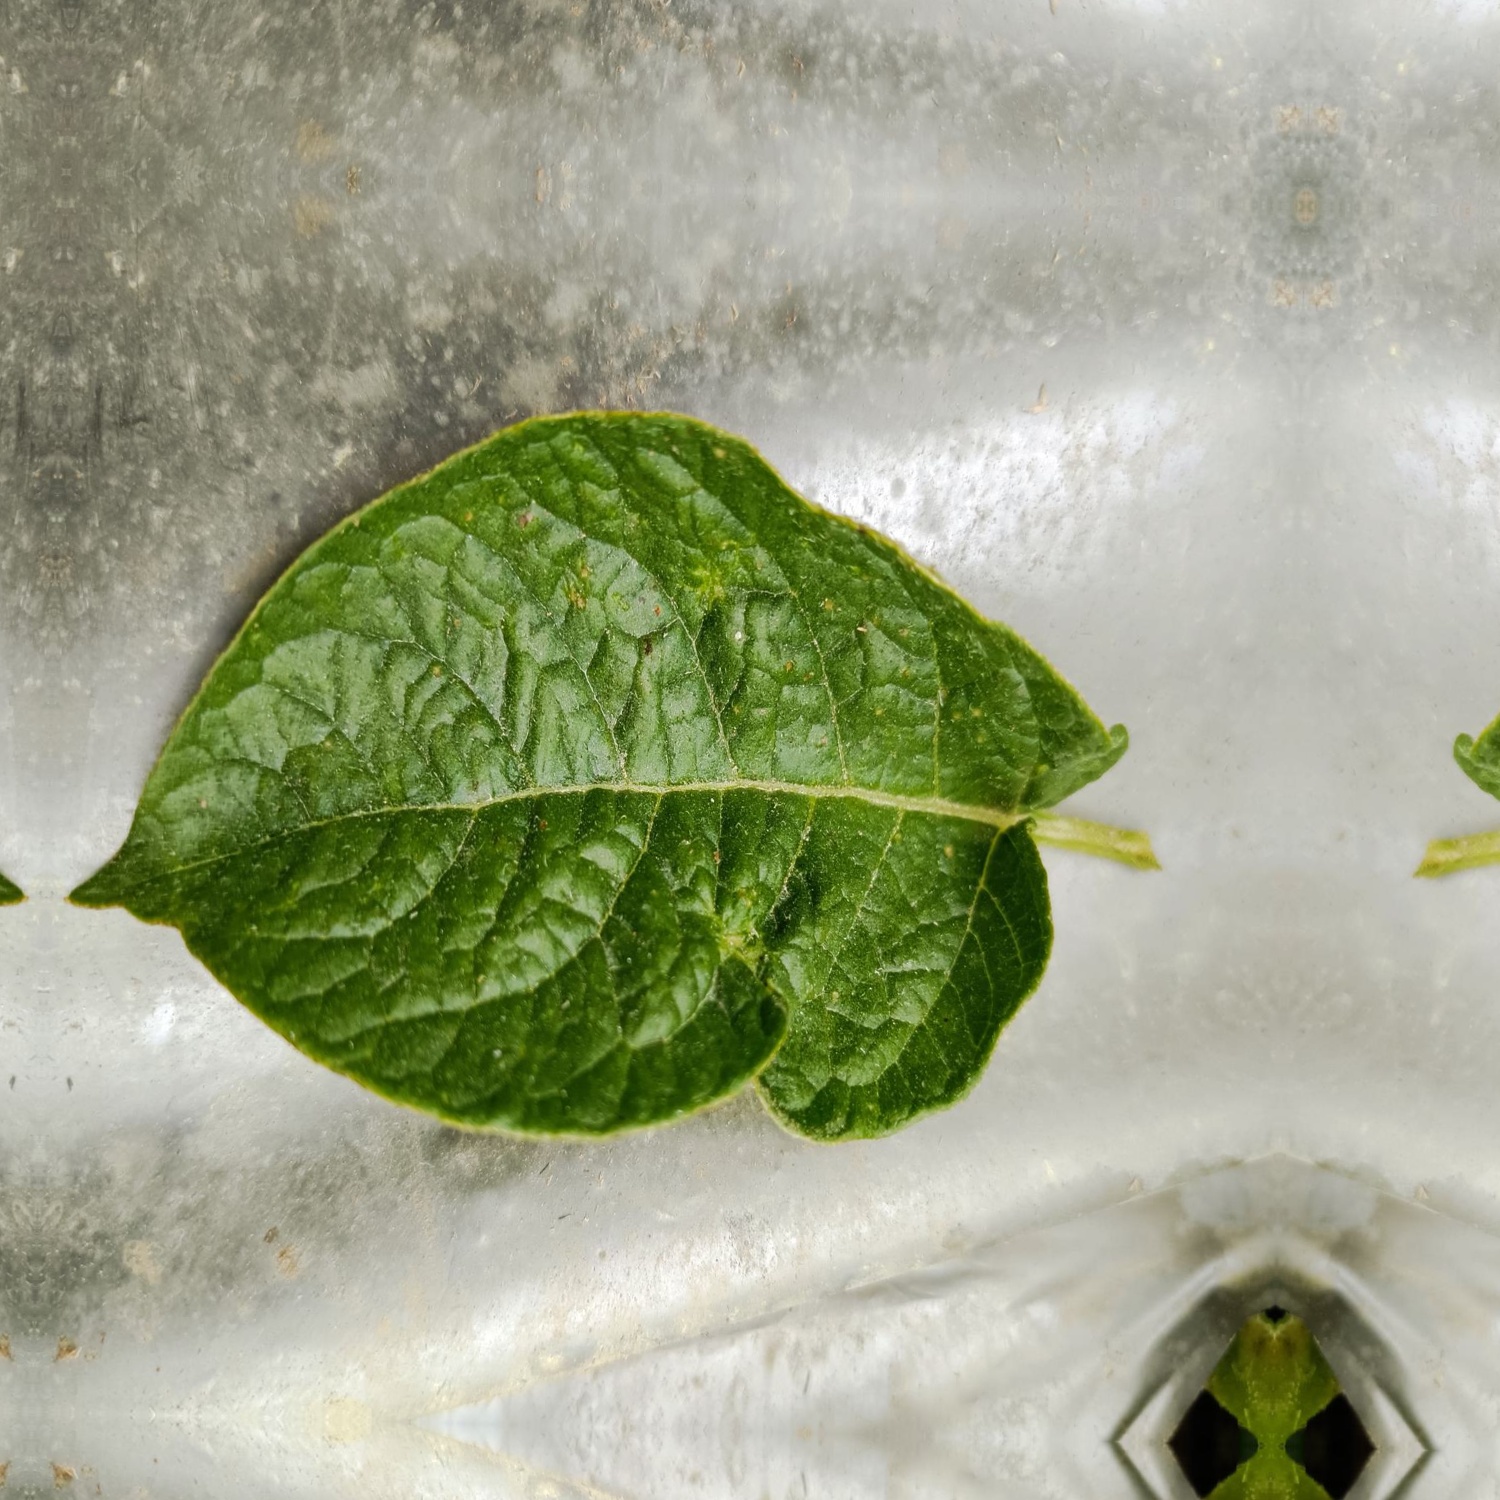
Etiqueta: Virus